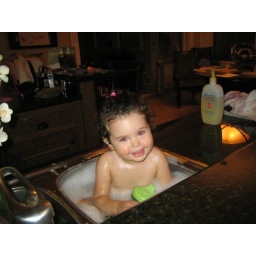
Becca bathing in ths kitchen sink